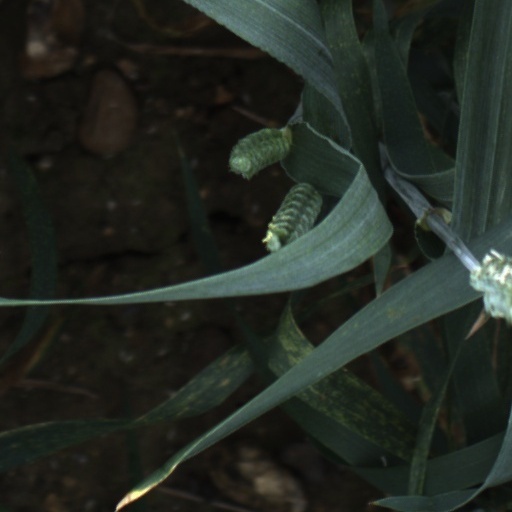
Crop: wheat